Arnaud Fraiteur

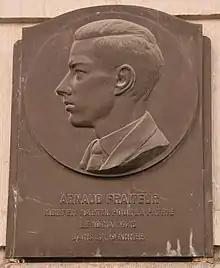
Commemorative Plaque in Brussels

Arnaud Fraiteur (23 May 1924 – 10 May 1943) was a Belgian resistance fighter. He was hanged by the German occupation authorities at Fort Breendonk for assassinating the Belgian collaborator Paul Colin.